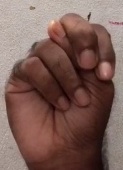
ASL sign: N